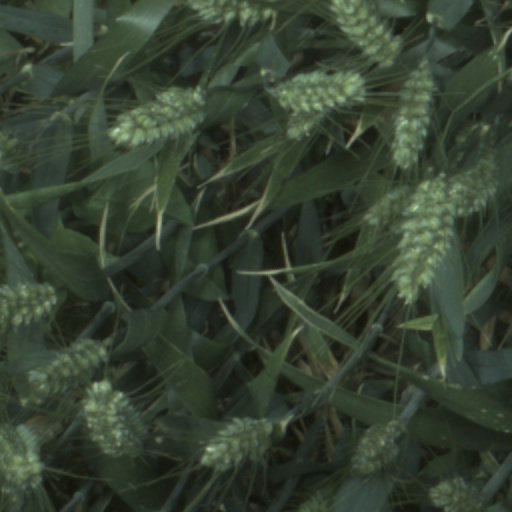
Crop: wheat